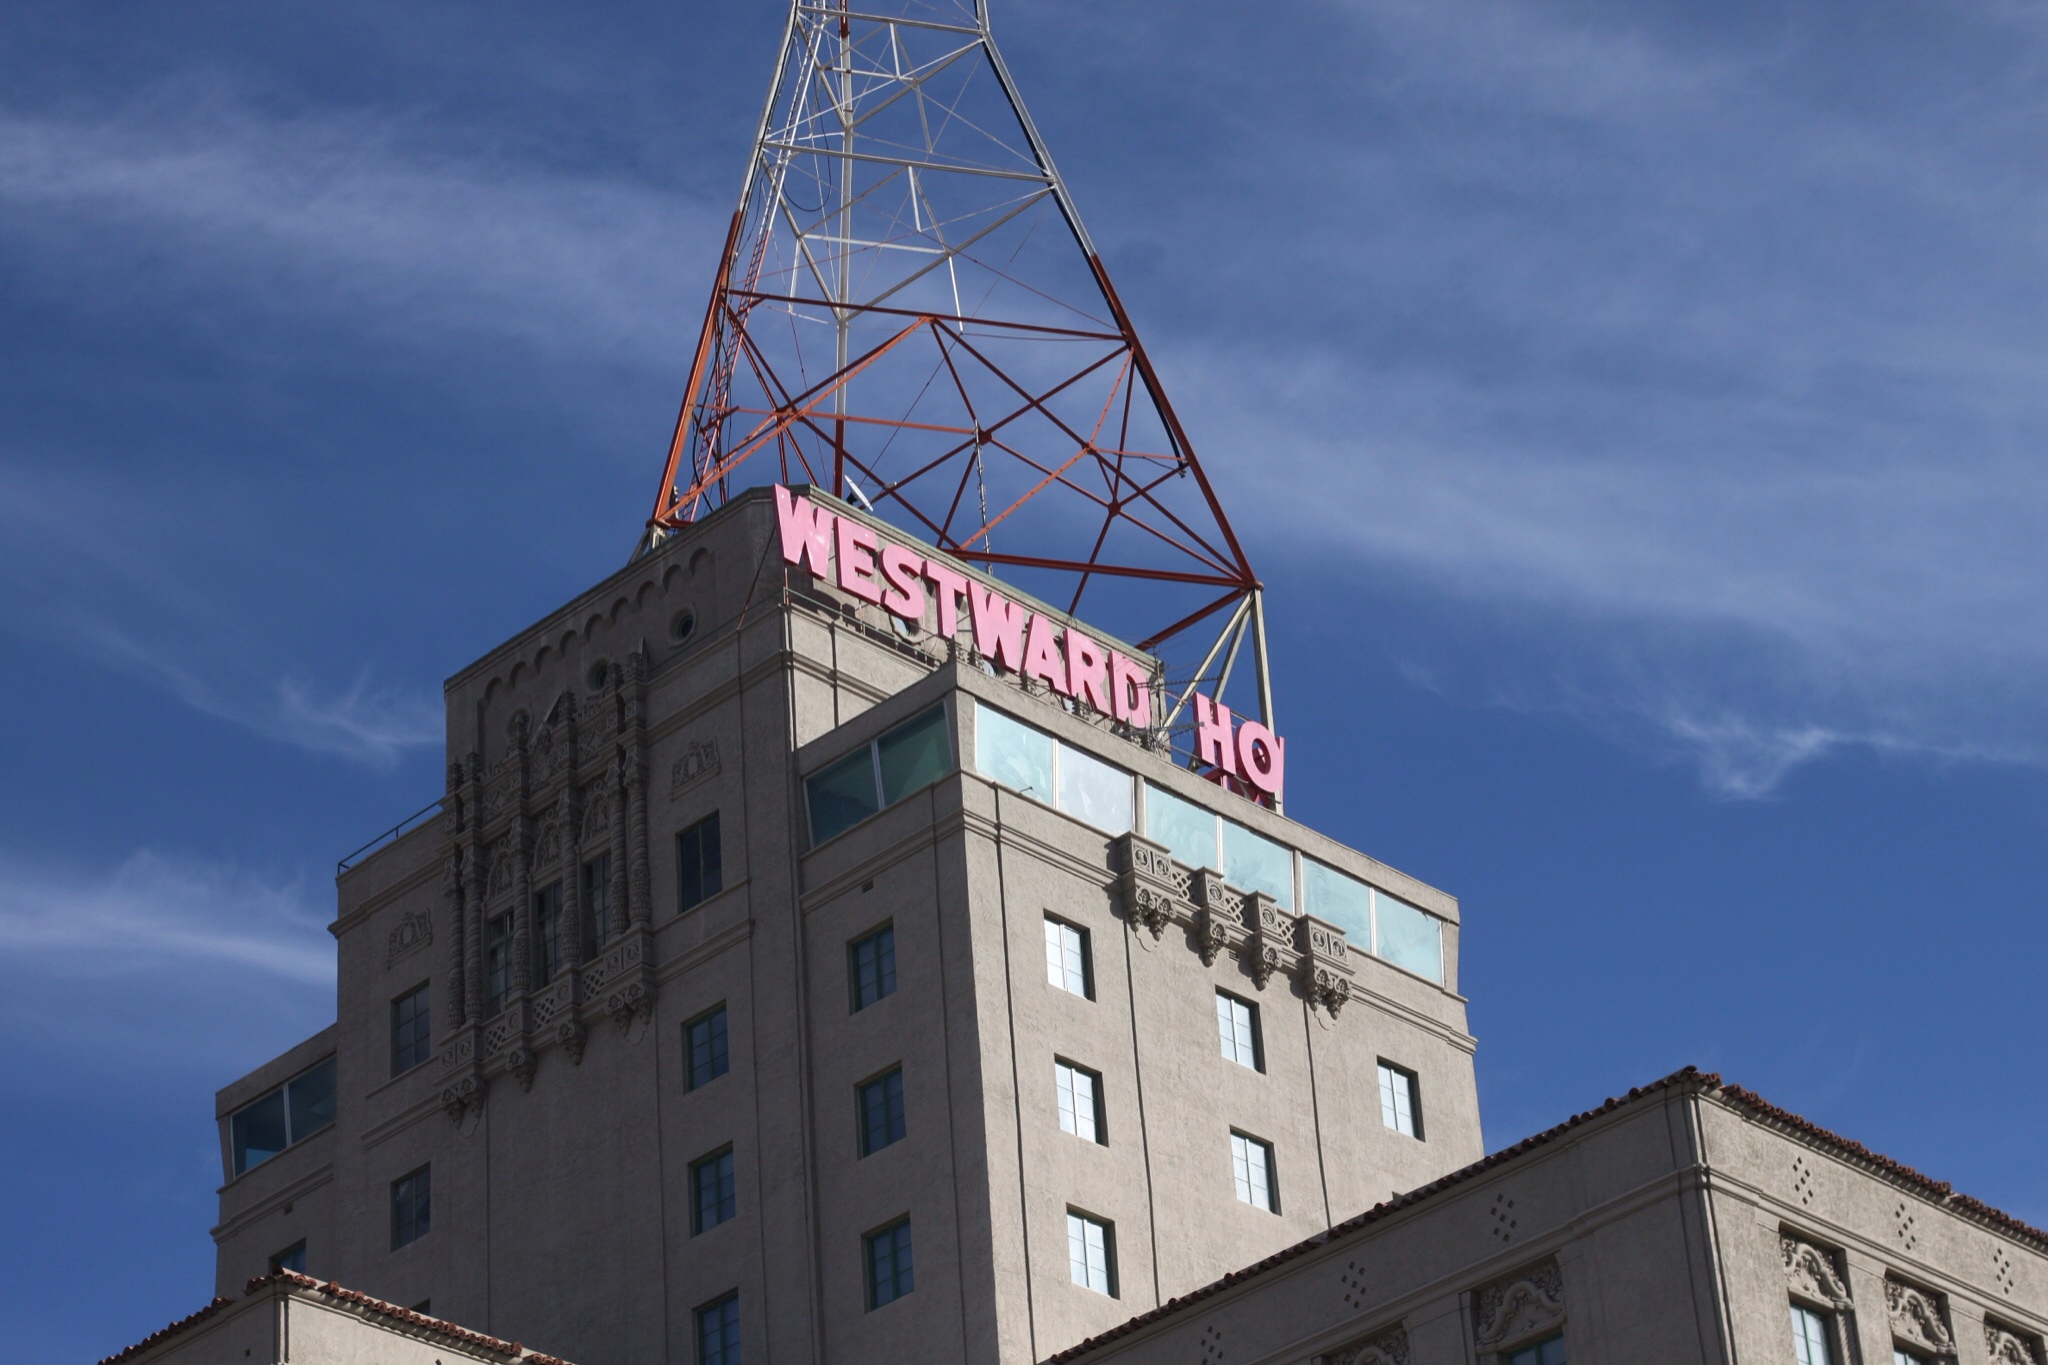
architecture, building, skyscraper, downtown, tower, mast, landmark, facade, blue, stadium, tower block